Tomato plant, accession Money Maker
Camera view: vertical (180 deg); turntable rotation: 270 degrees
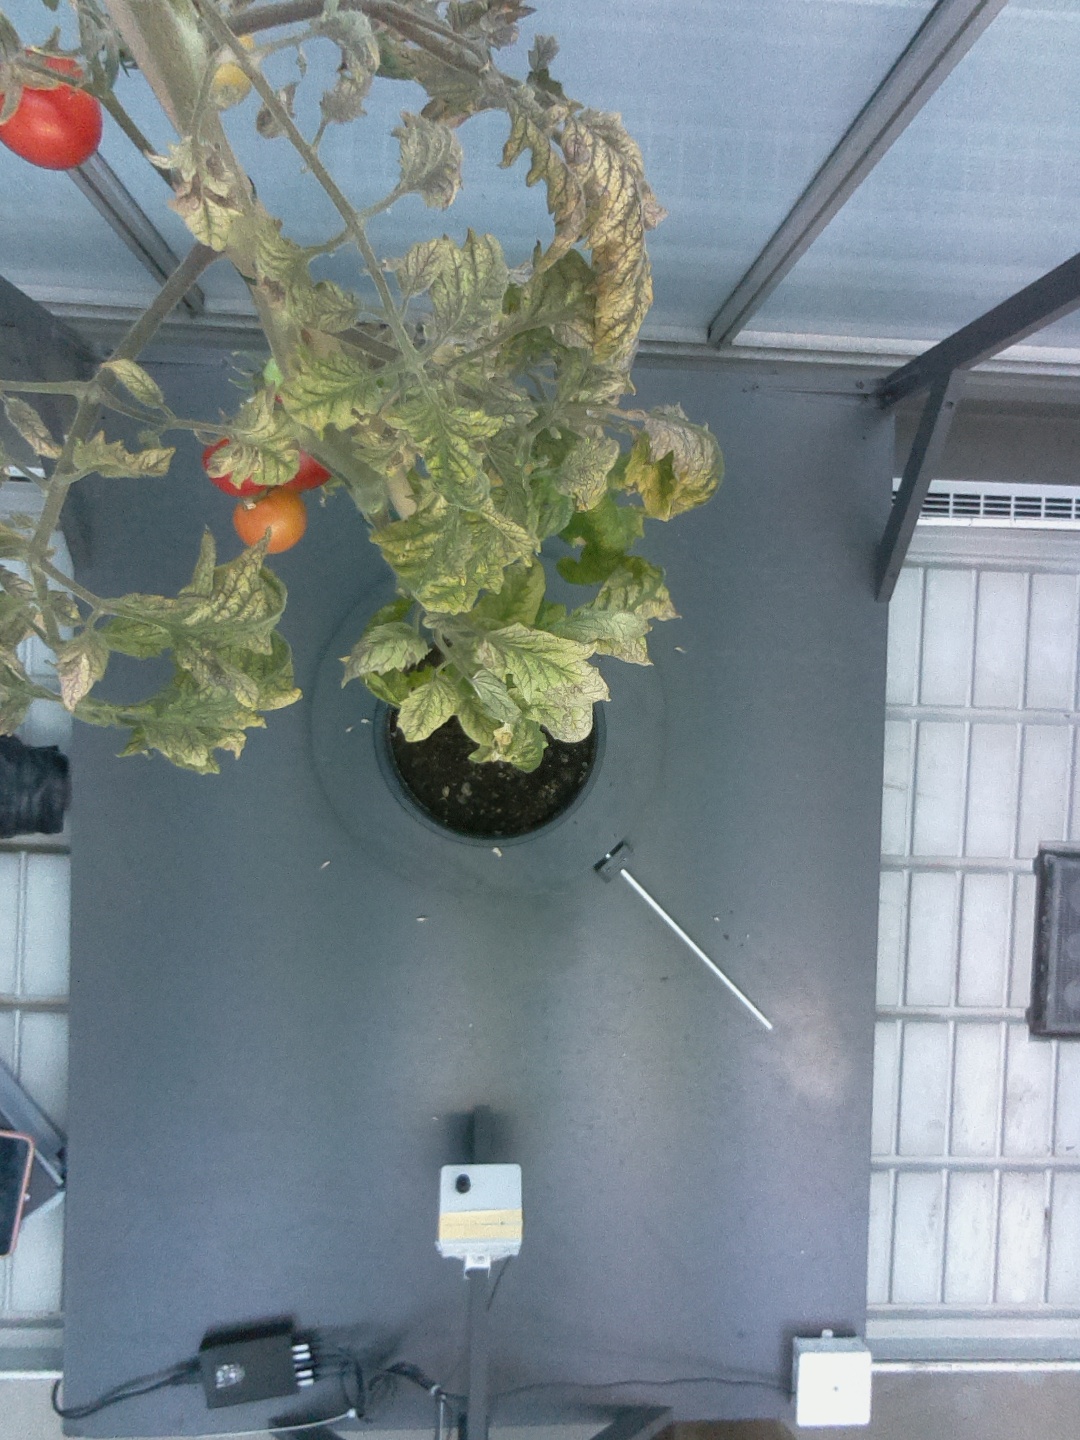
BBCH growth stage 88: 80%-90% of fruits show typical fully ripe color